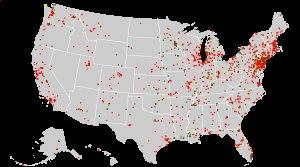
« Superfund » est le nom d’usage du Comprehensive Environmental Response, Compensation, and Liability Act de 1980, une loi fédérale américaine visant à nettoyer les sites souillés par des déchets dangereux.